Singing Christmas Tree

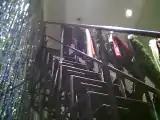
Steps for choir members leading to their spots in the Living Christmas Tree

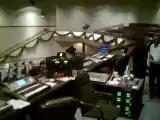
Broadcast control for the 2009 Living Christmas Tree at First Baptist Church Conyers (Georgia). Their tree ran 2001-09 and 2011–17.

Singing Christmas Trees are constructed to hold between 30 and 450 choral singers at one time. These trees can come in four models ranging in height from for indoor use and can be custom fit for outdoor use. They can also come in circular design of 120, 150, or 180-degree models. Trees can also have seating for choir members with special needs. They are fitted with artificial fireproof evergreen leaves and Christmas lights in an effort to lessen workload assembly and disassembly. Besides lighting, they are fitted with controls to allow for usage by a master control within a church sanctuary or community. As an example, the a tree in Huntsville, Alabama, holds 150 singers, is tall ( tall if the star at the top of tree is included), consumes 36 kW of electrical power during its performance run on an annual basis, weighs , uses 377 pieces of structural steel that is bolted with over 800 pieces, uses 7500 pieces of artificial greenery, and has over 13,000 lights.